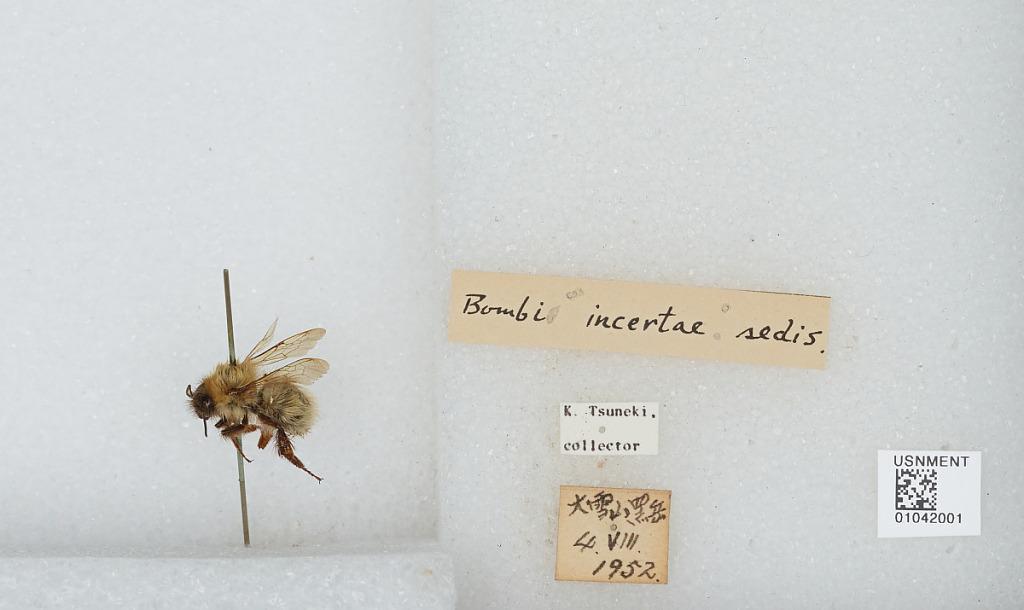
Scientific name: Bombus sp.
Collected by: K. Tsuneki
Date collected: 1952-8-4
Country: Japan
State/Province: Hokkaido
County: Kamikawa
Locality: Kuro-dake, Daisetsuzan